Tenshi ni I'm Fine

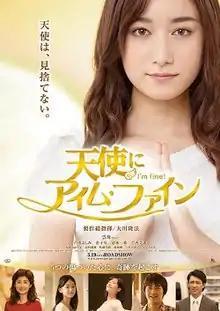
Poster

Tenshi ni I'm Fine ( is a 2016 Japanese fantasy drama film written and directed by Hideto Sonoda. It was released in Japan by Nikkatsu on March 19, 2016.